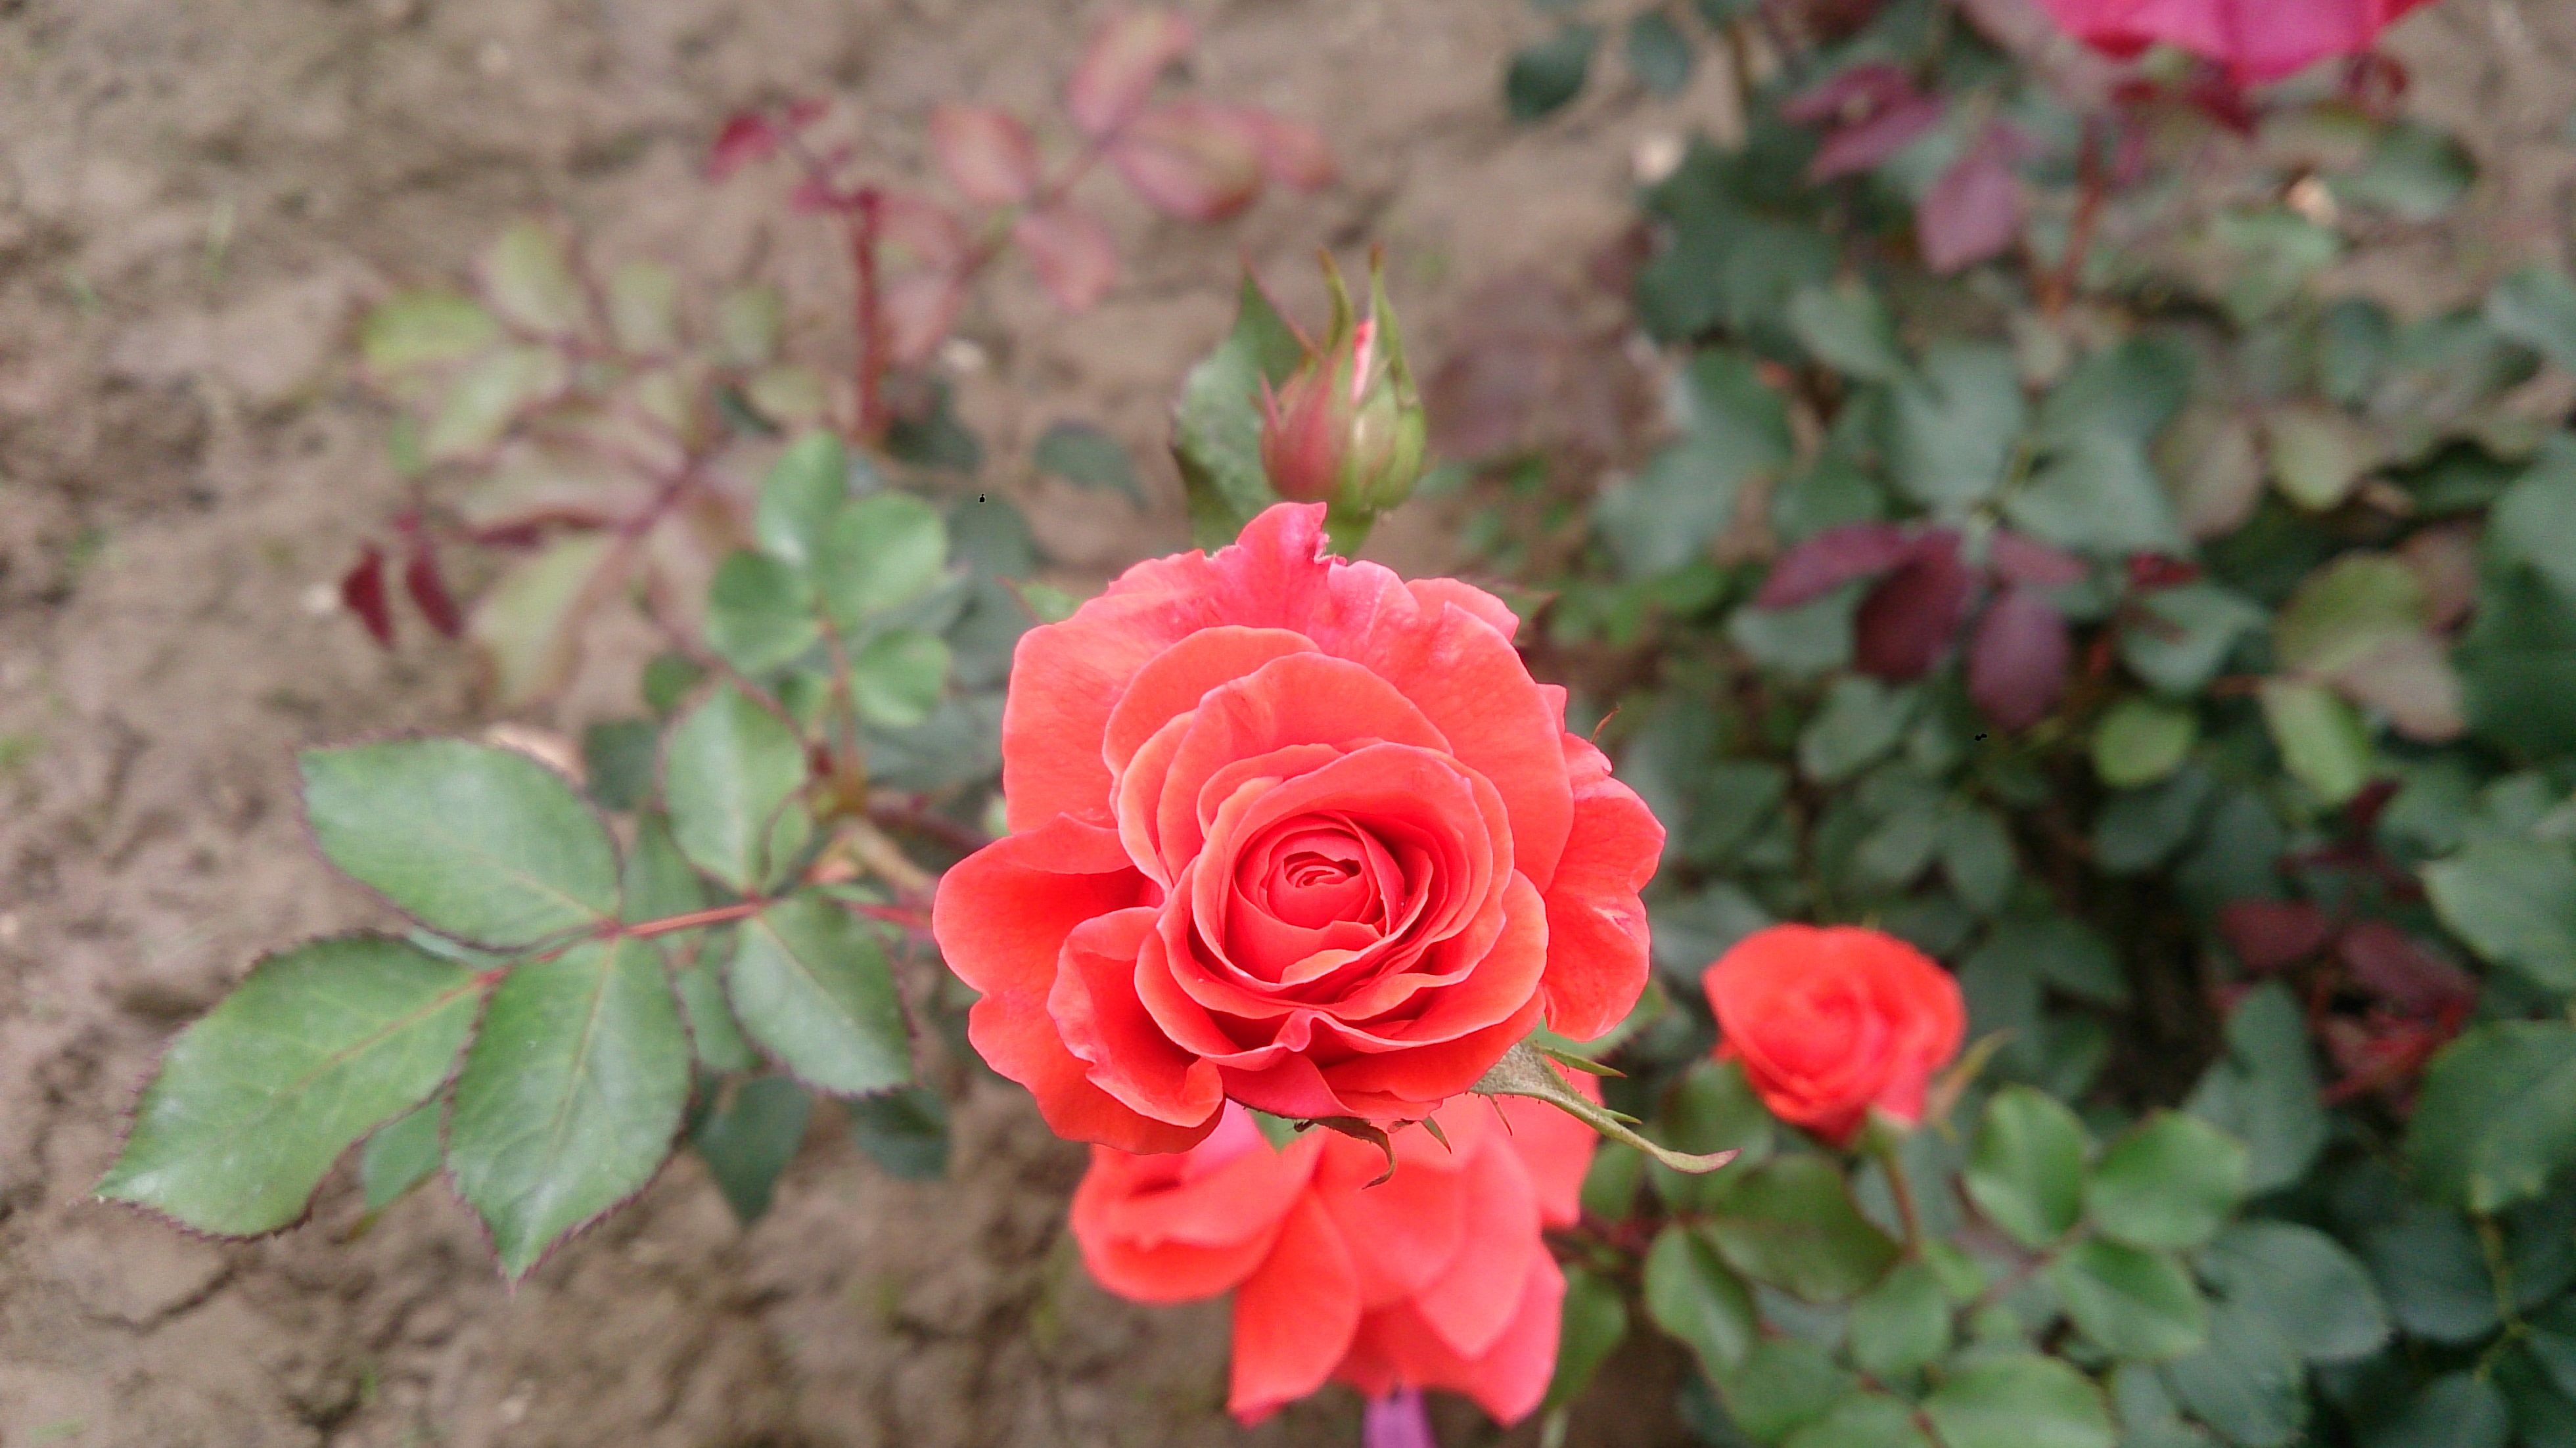
nature, blossom, plant, flower, petal, floral, rose, botany, blooming, garden, pink, flora, botanical, shrub, floribunda, flowering plant, garden roses, rose family, annual plant, land plant, rose order